Convoy SC 42

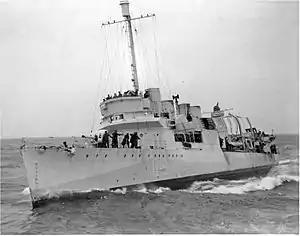
HMS "Leamington"

On 11 September, the escort was reinforced by the naval trawler "Buttermere" and Flower-class corvettes , HMCS "Mimosa", and from convoy HX 147 and by the 2nd Escort Group consisting of the Admiralty type flotilla leader (Commander WE Banks senior officer), the , the and and . "Leamington" and "Veteran" dropped 21 depth charges on the afternoon of 11 September while investigating an RAF Coastal Command aircraft report of a U-boat ahead of the convoy. Postwar analysis indicated their attacks probably destroyed "U-207".